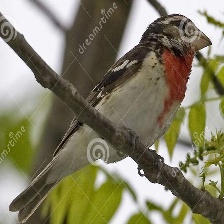
Species: ROSE BREASTED GROSBEAK
Scientific name: PHEUCTICUS LUDOVICIANUS